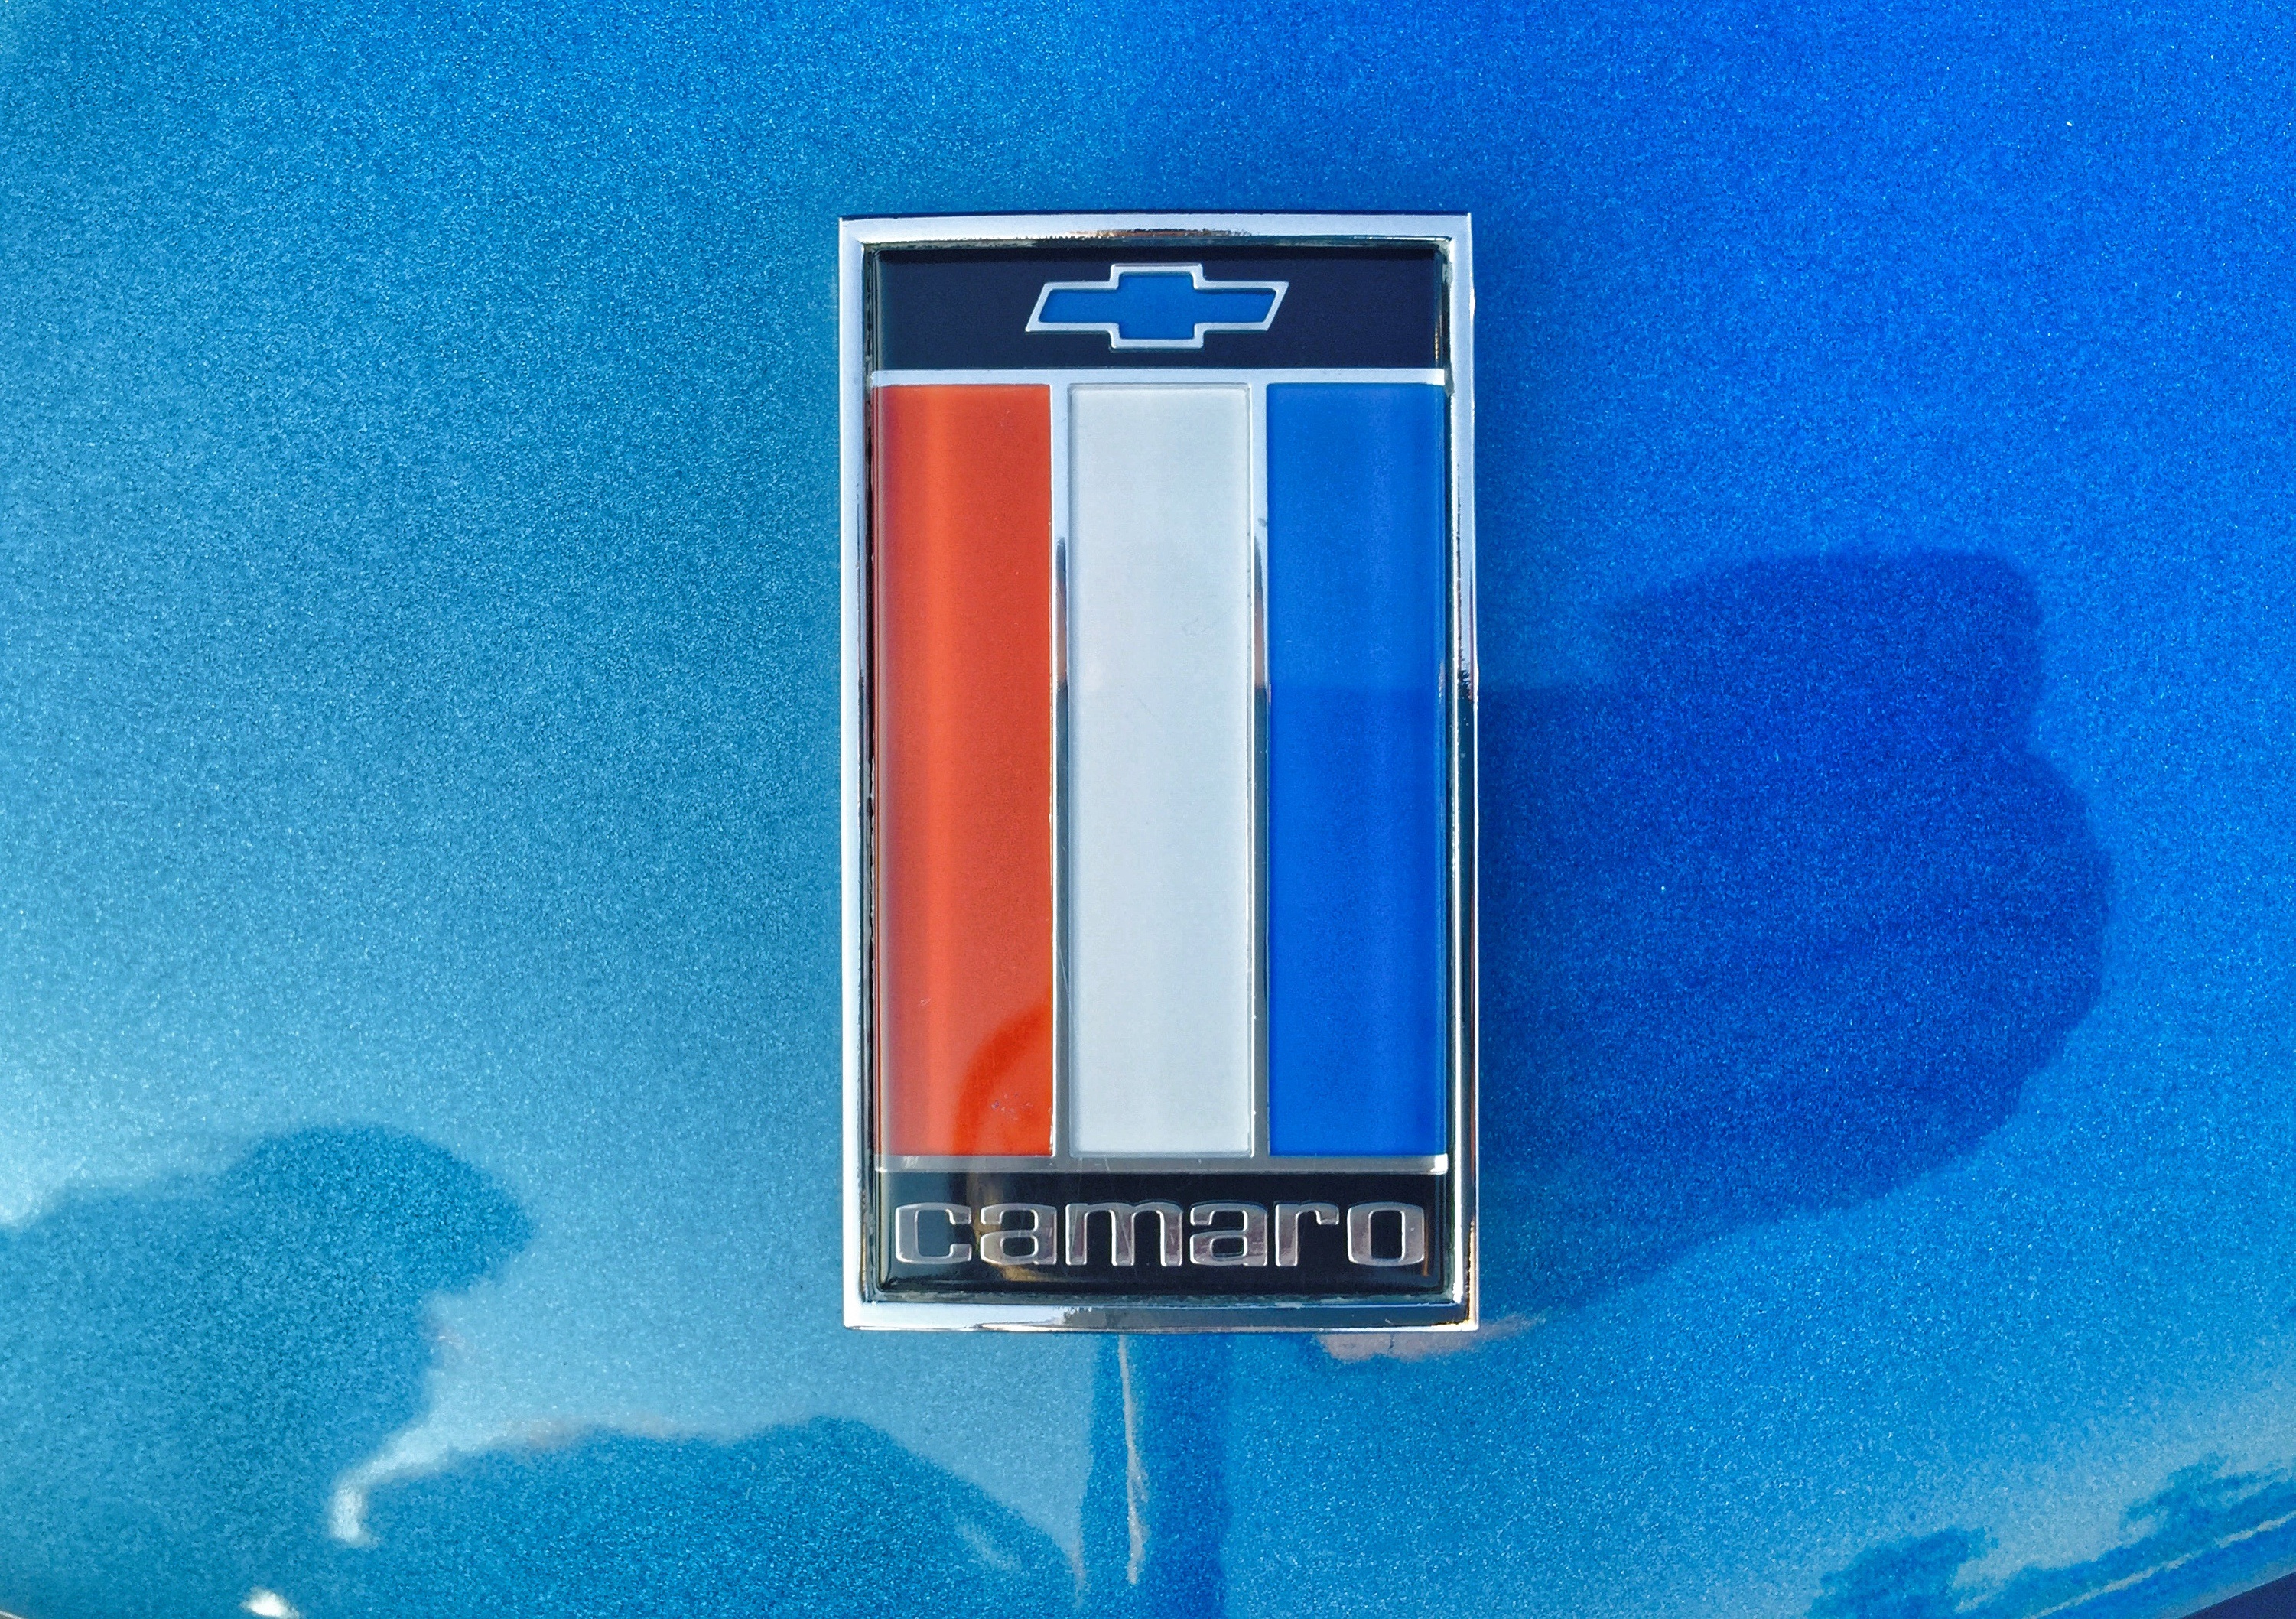
blue, product